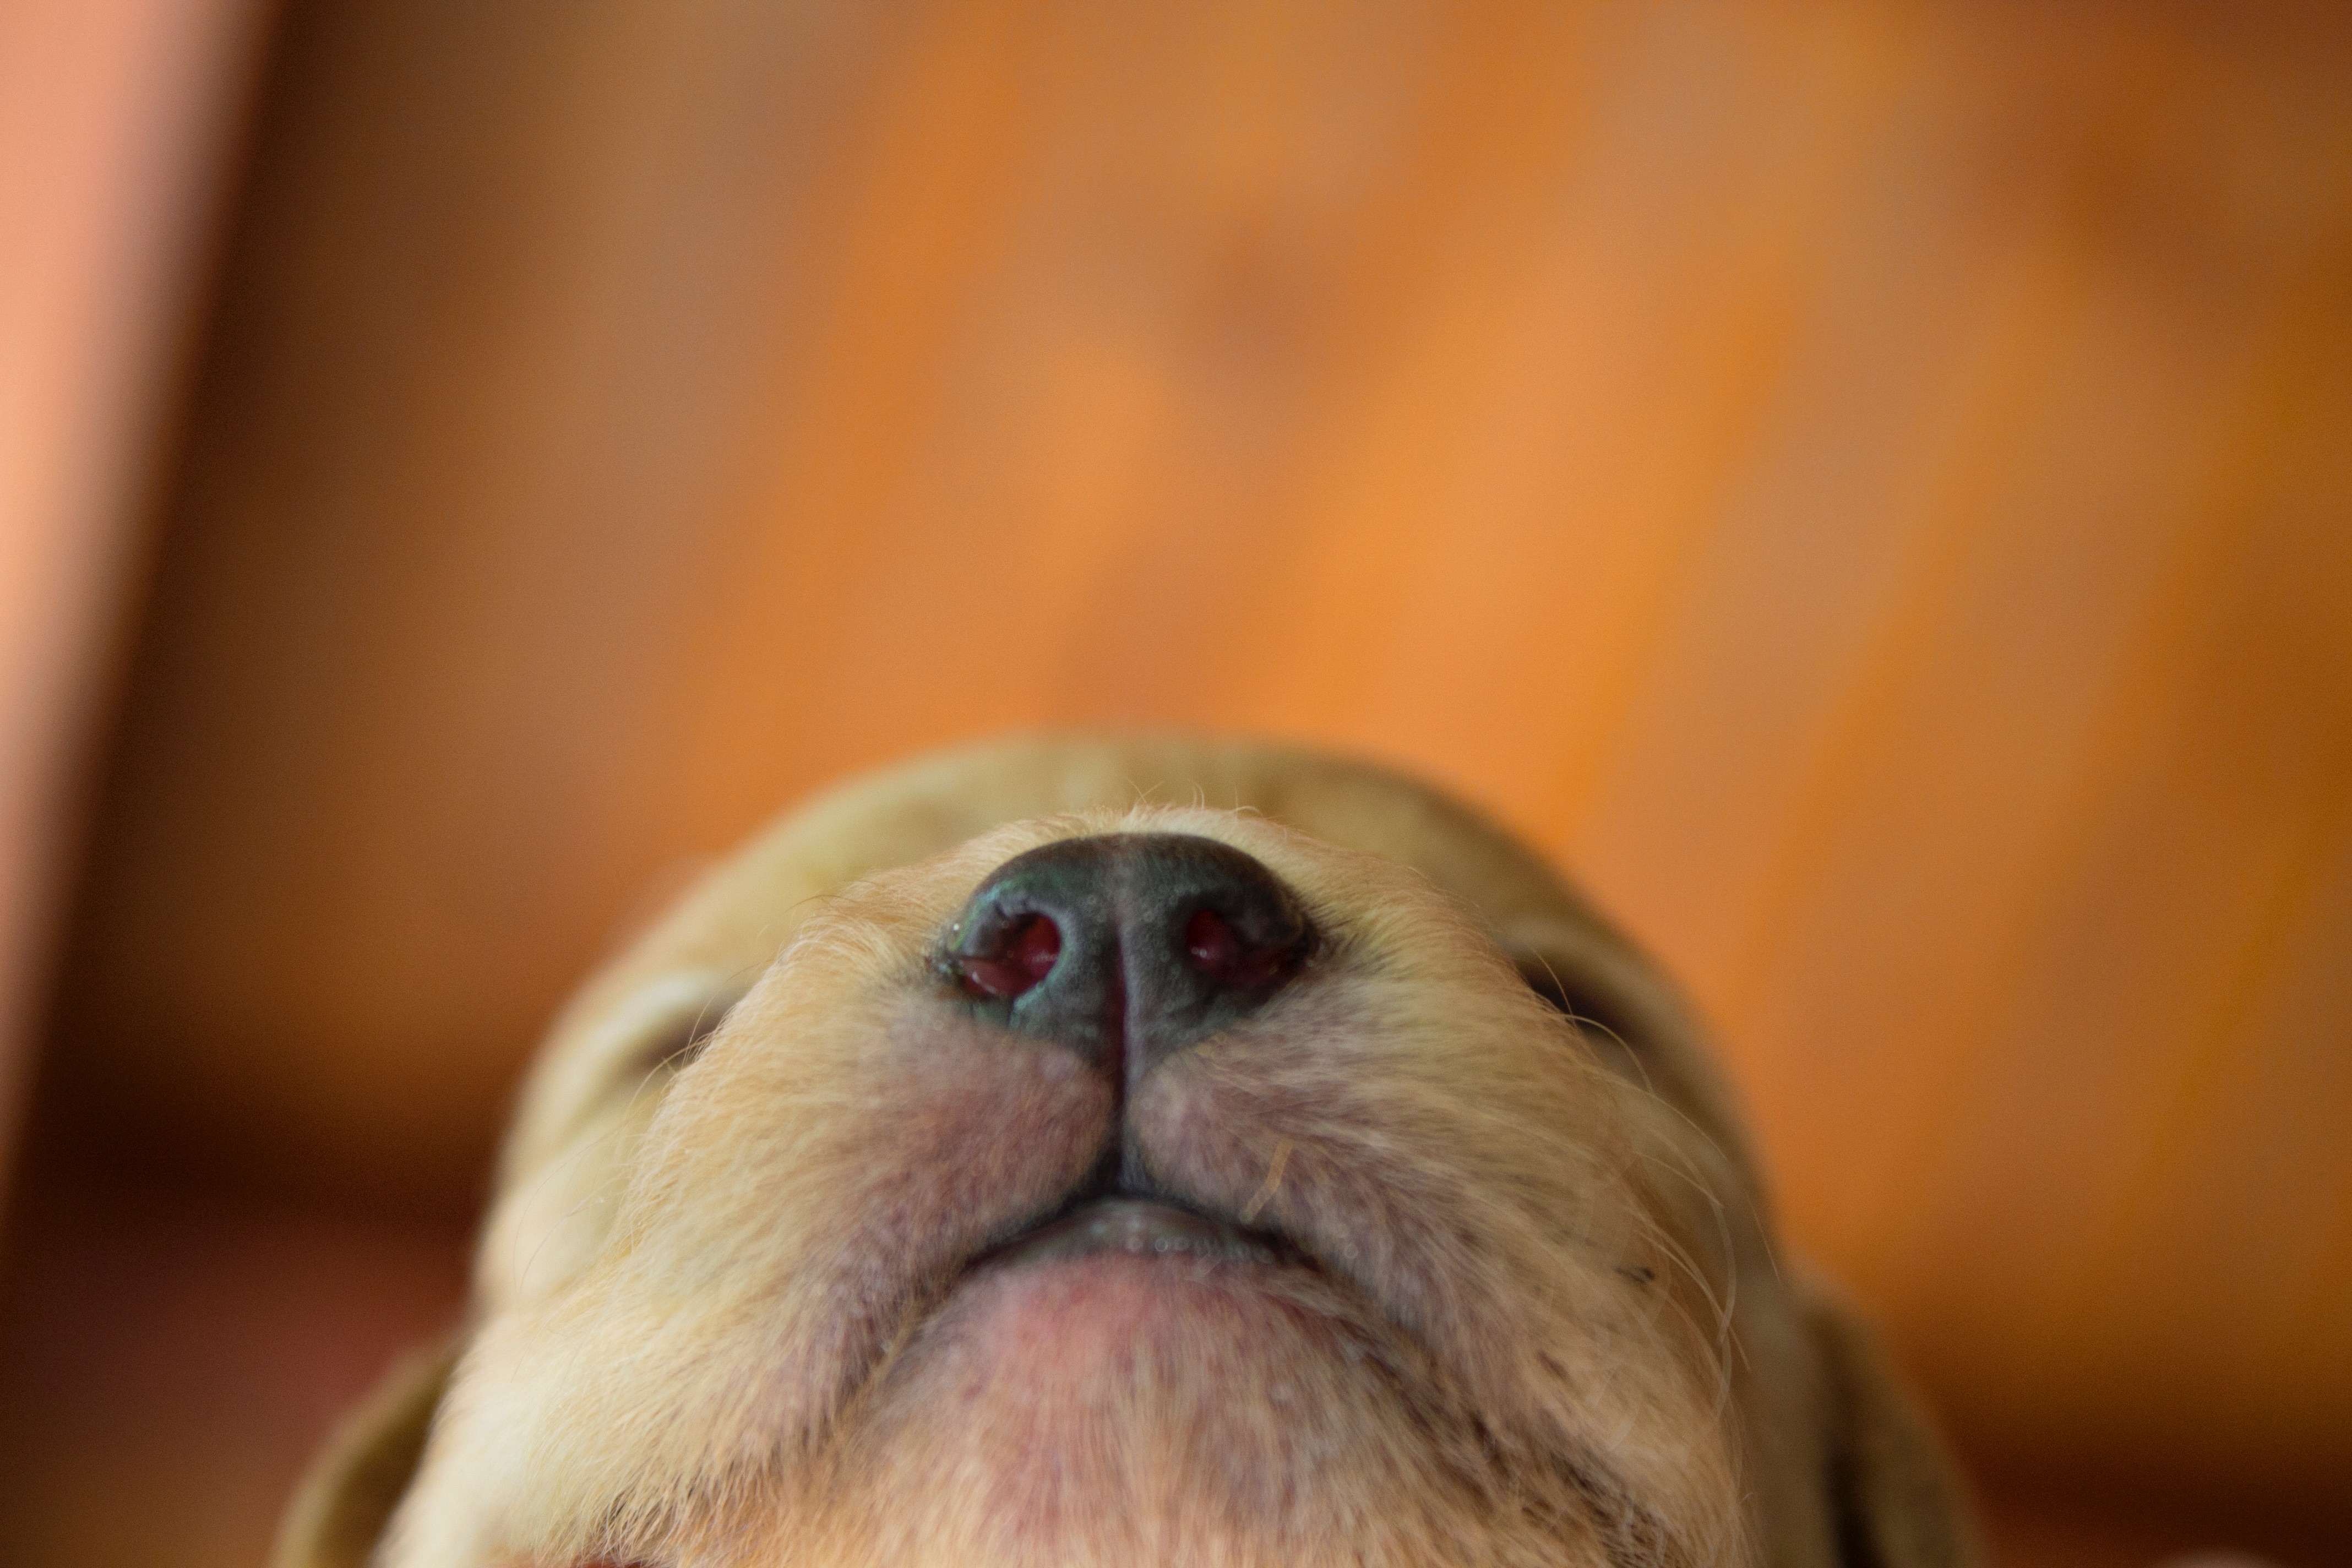
puppy, dog, mammal, close up, nose, whiskers, eye, vertebrate, dog like mammal